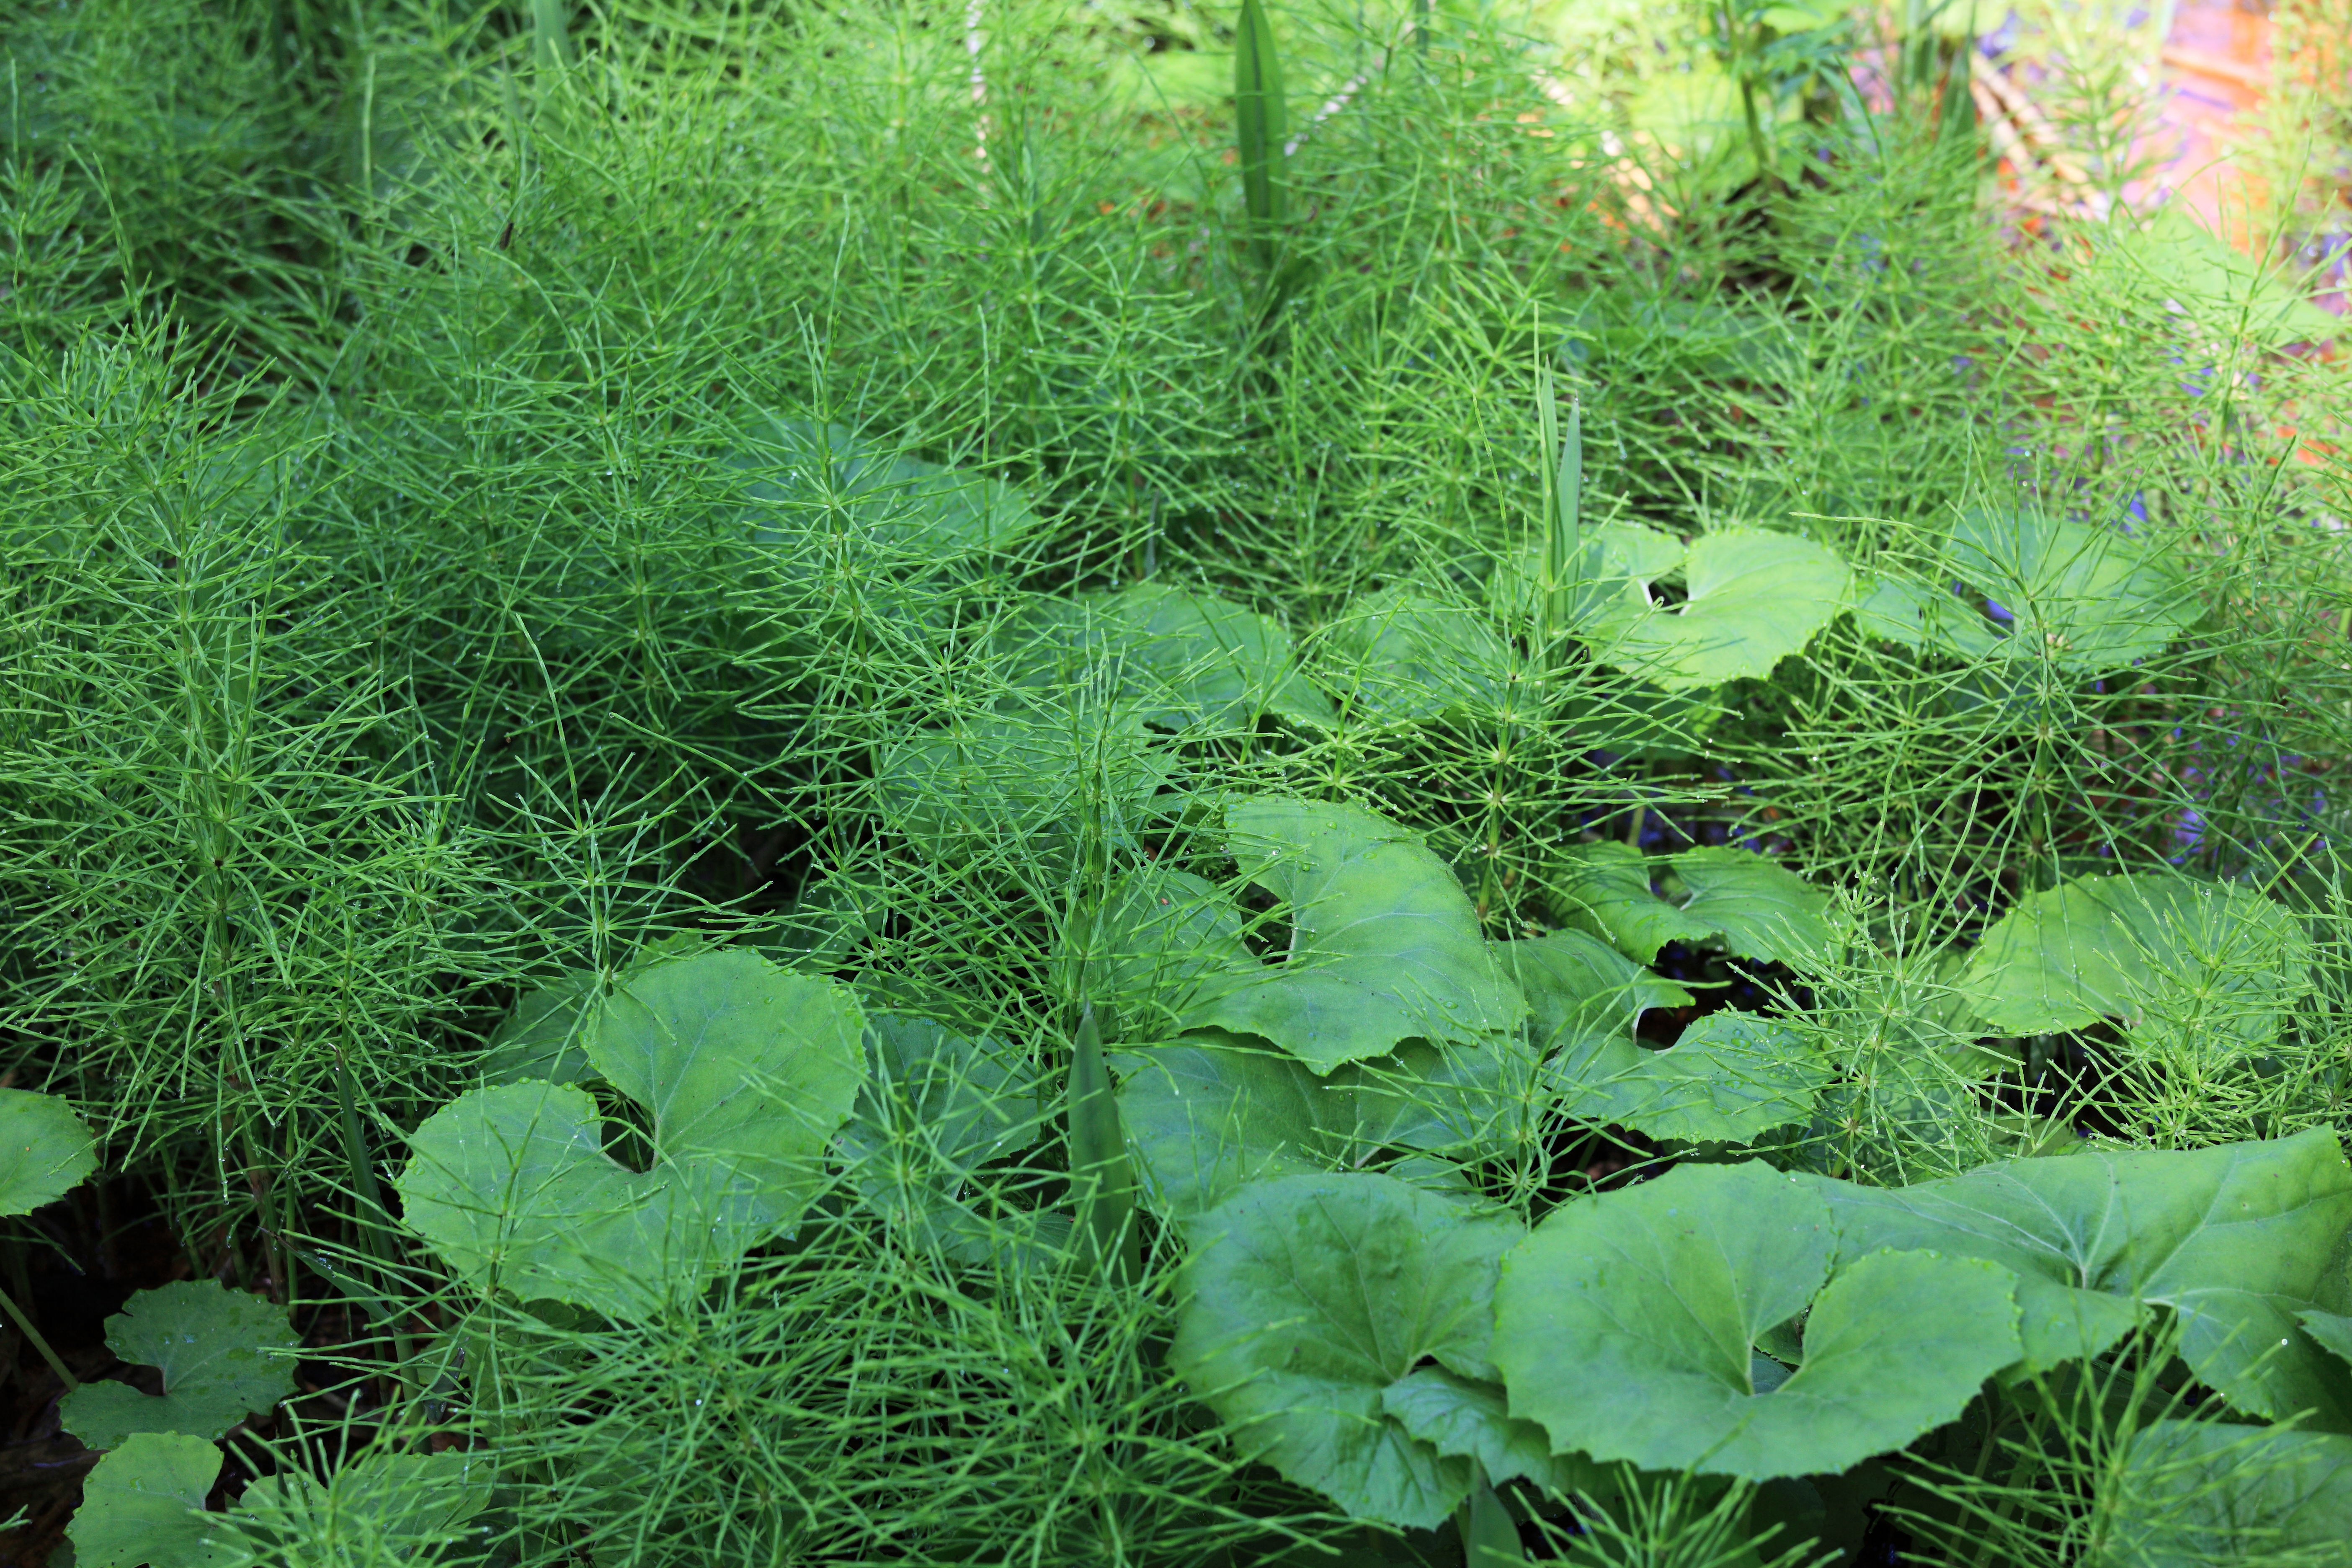
swamp, plant, trail, meadow, flower, green, high, herb, botany, garden, aquatic plant, flora, vegetation, 5d, hires, woodland, markii, ecosystem, hi, res, resolution, fukushima, goshikinuma, yamagun, flowering plant, annual plant, land plant, ferns and horsetails